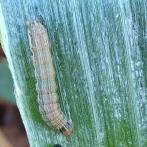
Crop: Onion
Condition: caterpillar-p